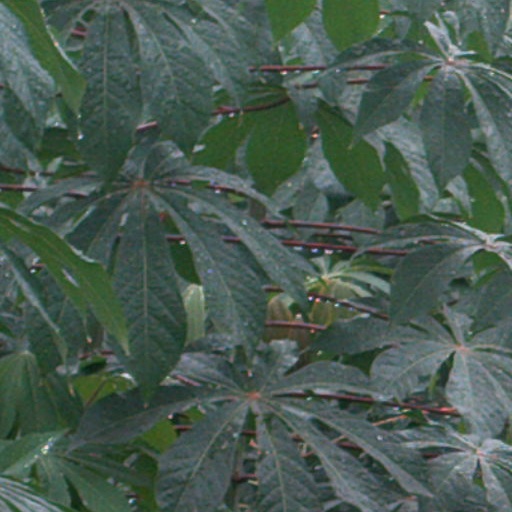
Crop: cassava